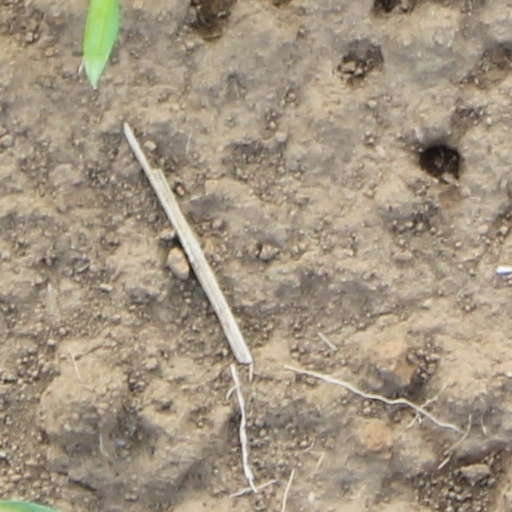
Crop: wheat